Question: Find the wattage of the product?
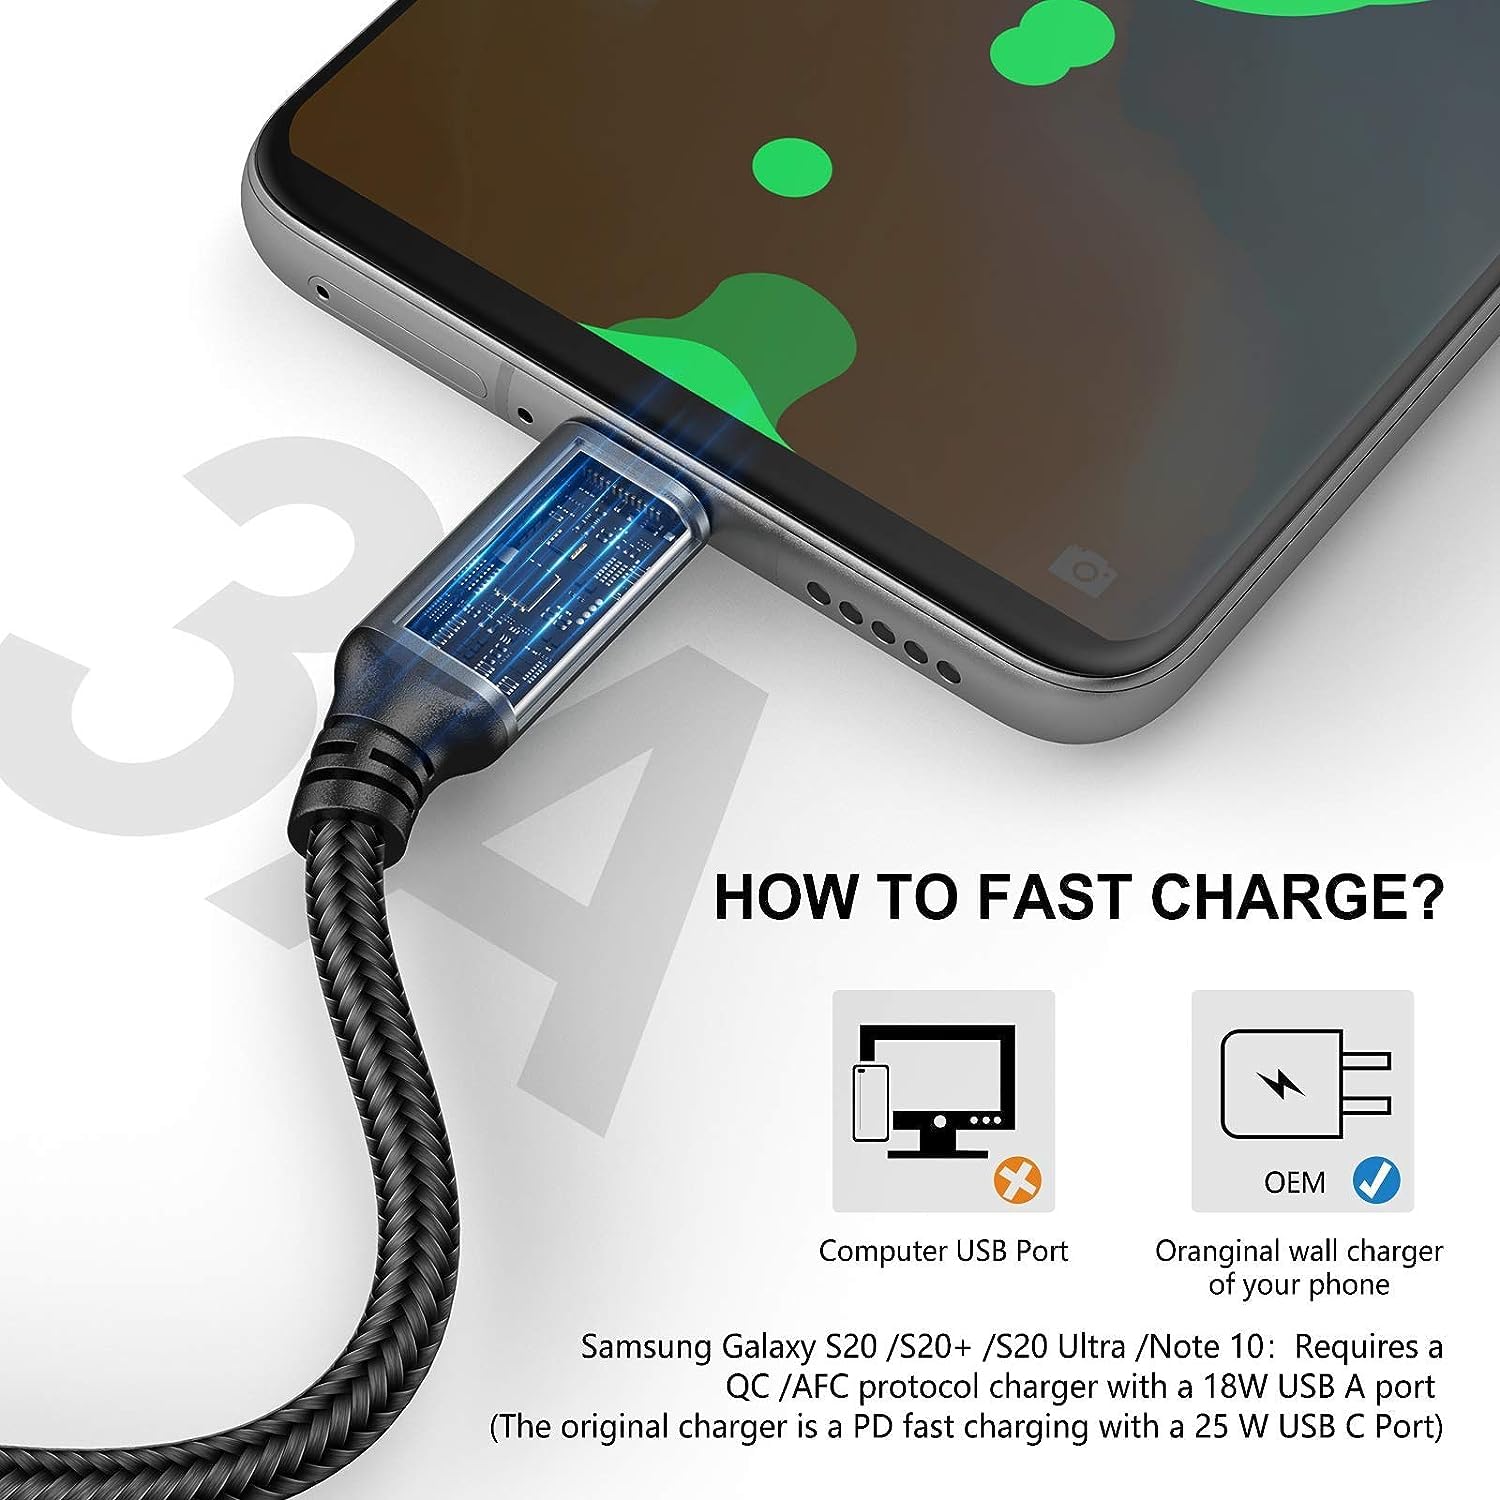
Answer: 18.0 watt